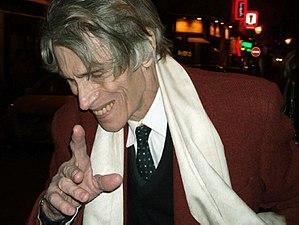
Laurent Terzieff, en 2009, à la sortie du théâtre après une représentation de ""L'Habilleur"" de Ronald Harwood."
Laurent Terzieff est un acteur et metteur en scène français, né le 27 juin 1935 à Toulouse et mort le 2 juillet 2010 à Paris.
La place Laurent-Terzieff-et-Pascale-de-Boysson est une voie située dans le quartier Notre-Dame-des-Champs du 6ᵉ arrondissement de Paris.
J'ai toujours rêvé d'être un gangster est un film français, réalisé par Samuel Benchetrit et sorti le 26 mars 2008.
Le passéisme est une attitude empreinte de nostalgie du passé, d'attachement aux mœurs et aux valeurs du passé, voire de repli sur celles-ci.